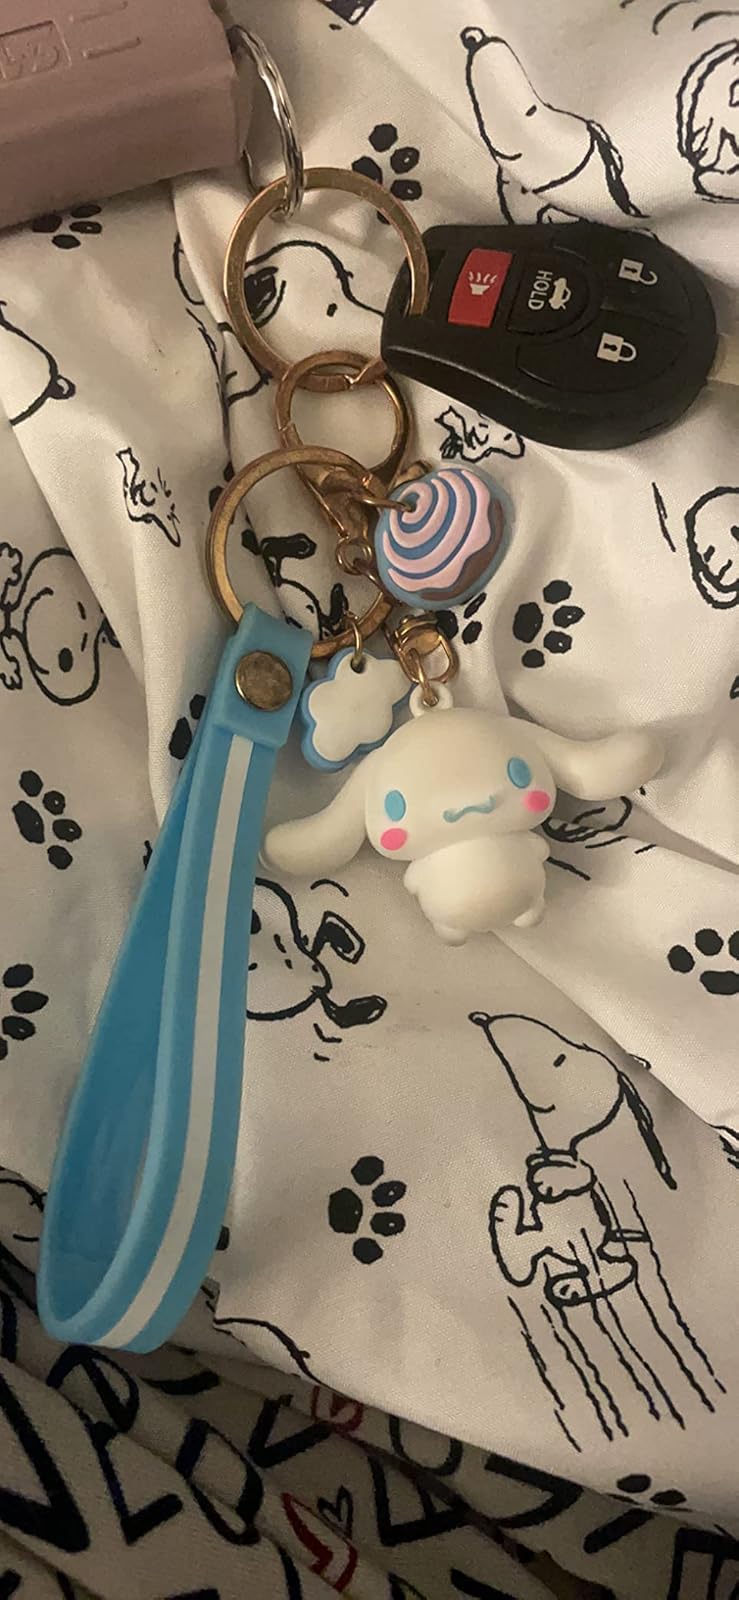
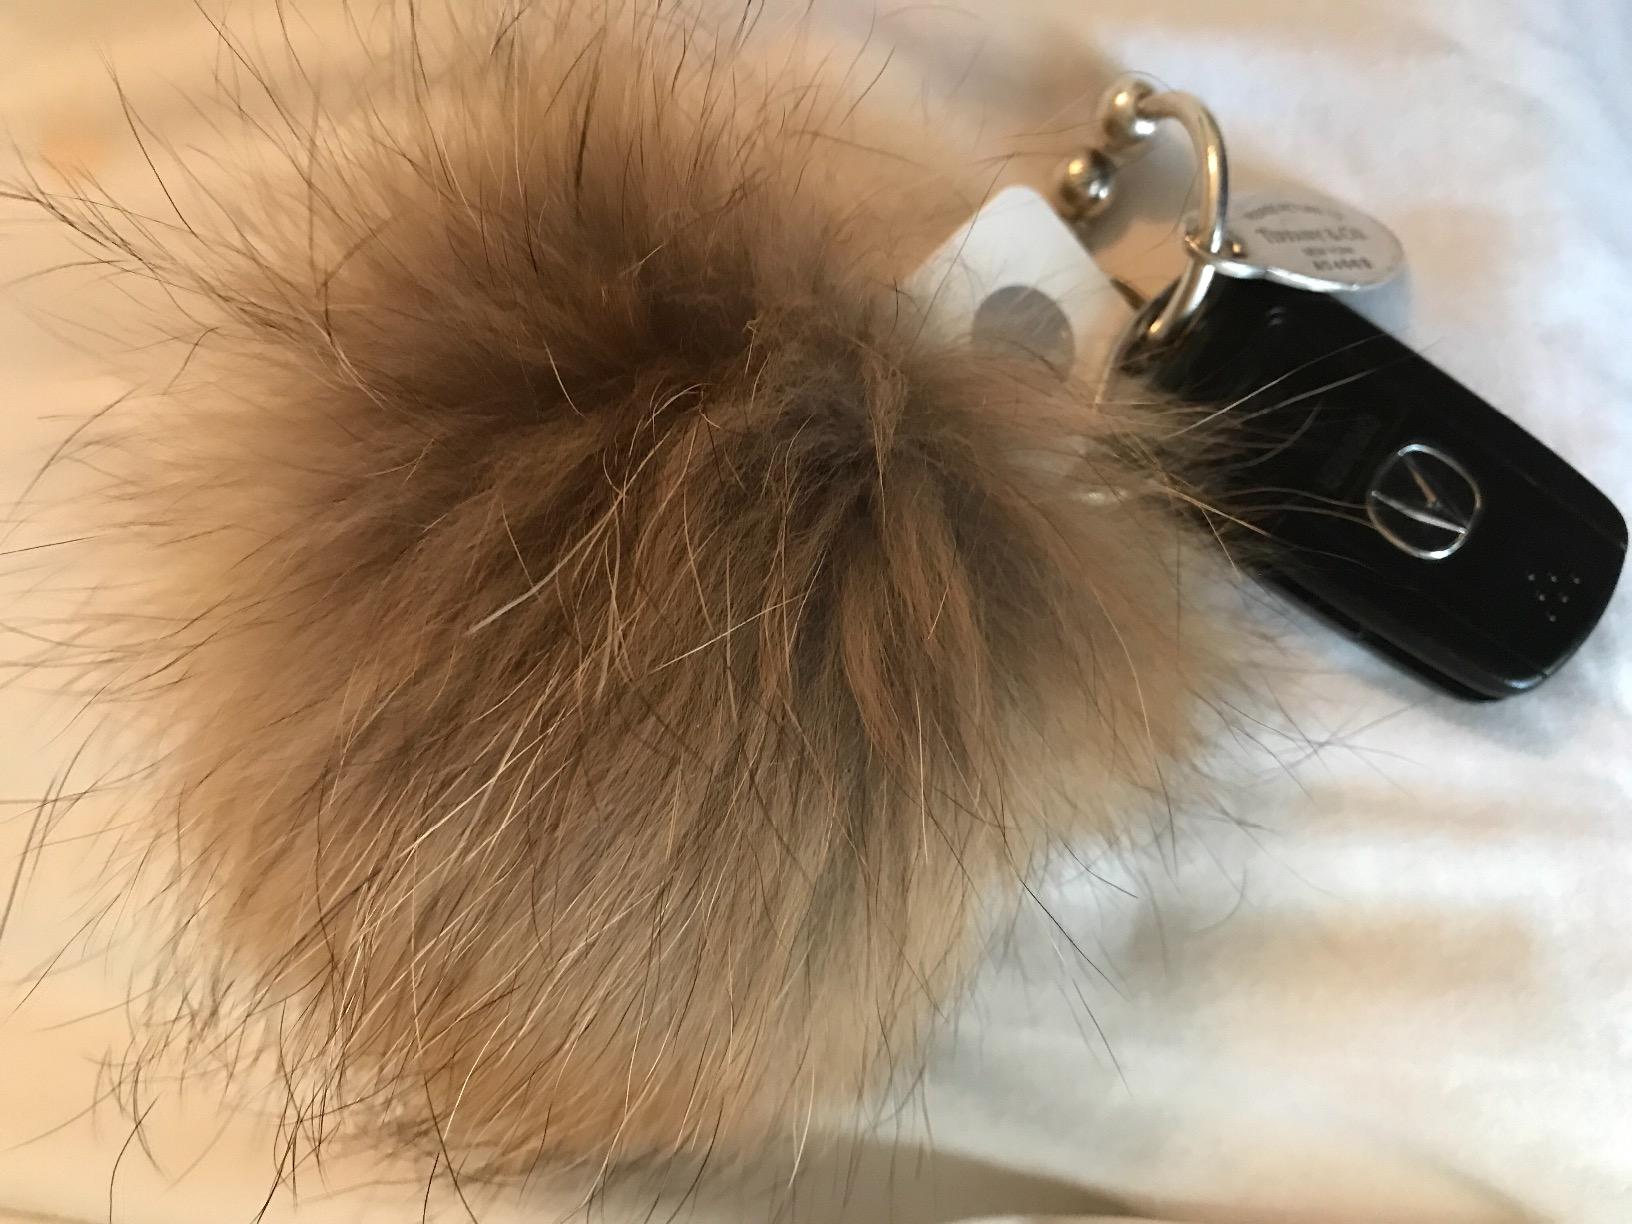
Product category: accessories_keychain
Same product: no